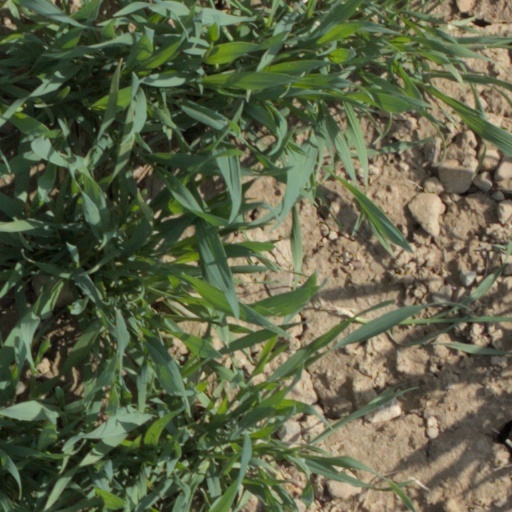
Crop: wheat